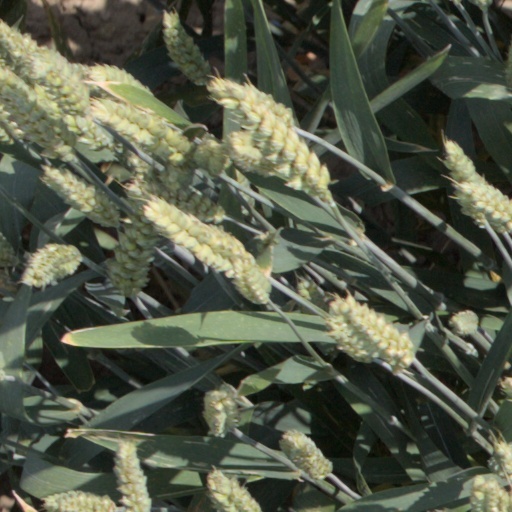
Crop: wheat